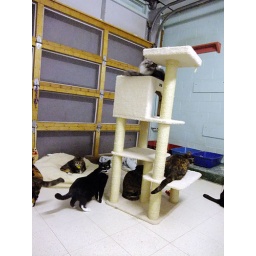
The cats are really enjoying the new cat tree that was donated by a generous person yesterday!